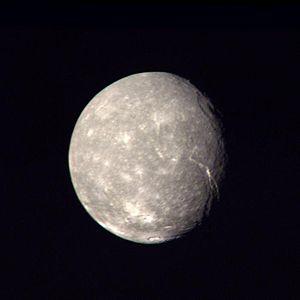
Titania, également appelé Uranus III, est le plus grand satellite naturel d'Uranus et le huitième par sa masse du Système solaire. Découvert par William Herschel en 1787, il doit son nom à Titania, la reine des fées de la pièce de Shakespeare, Le Songe d'une nuit d'été. Son orbite autour d'Uranus est entièrement située au sein de la magnétosphère de la planète.